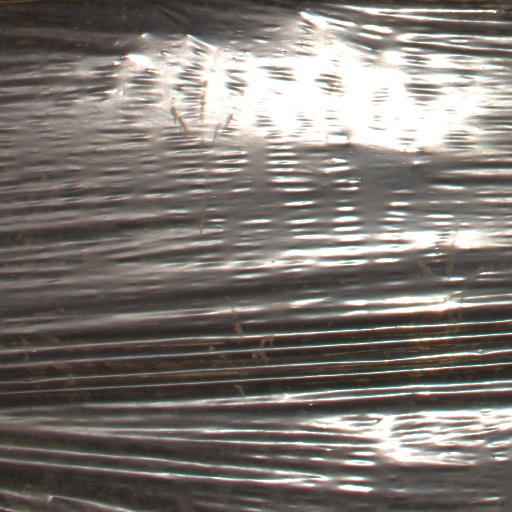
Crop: Jerusalem artichoke